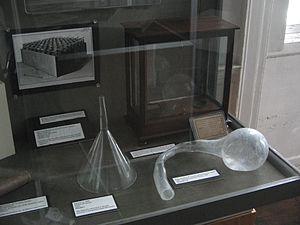
Balance et verrerie du laboratoire de Priestley, exposés dans la salle de dessin de la Joseph Priestley House de Northumberland en Pennsylvanie.